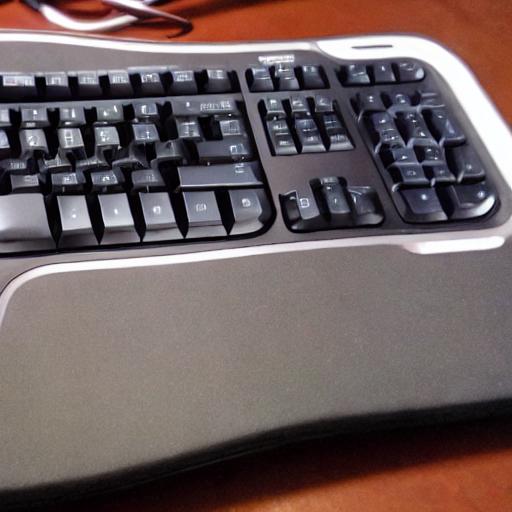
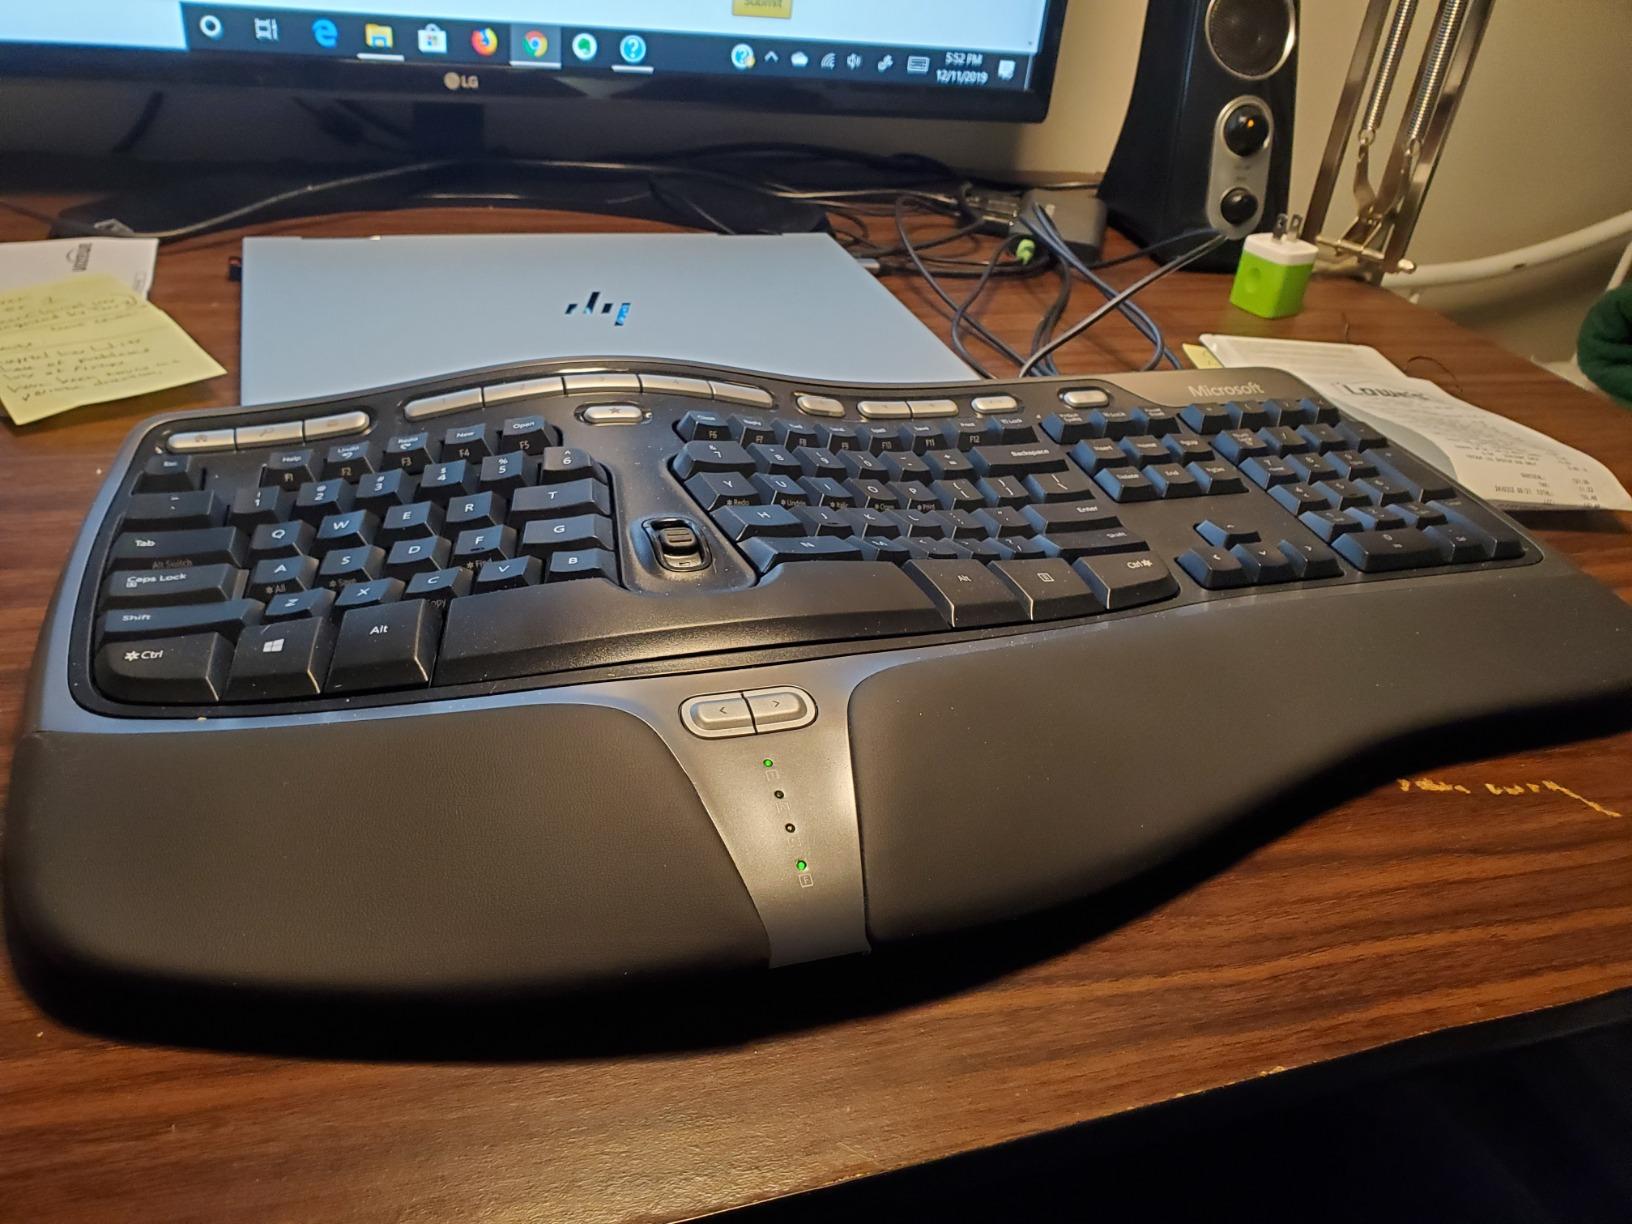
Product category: keyboard
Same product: no